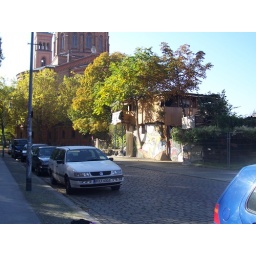
A tree house in central Berlin